GroenLinks–PvdA

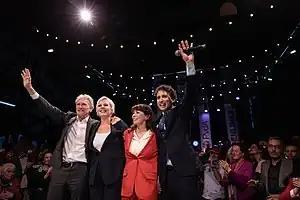
GroenLinks leader Jesse Klaver (right) and lead candidate for the Senate Paul Rosenmöller (left), and Labour Party leader Attje Kuiken and lead candidate for the Senate Mei Li Vos (centre) in 2023

The PvdA and GL participated in the 2023 provincial elections separately, but formed a joint list in Zeeland. After the 2023 Senate election, in which the members of the Senate were elected by the members of the provincial councils and electoral colleges, the two parties formed a joint group in the senate. With fourteen seats, the PvdA–GroenLinks group became the second-largest senate group behind the Farmer–Citizen Movement.